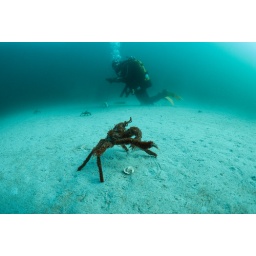
Crab in cold green water